Question: Please indicate a possible affordance area of the hot dog that can be used for biting
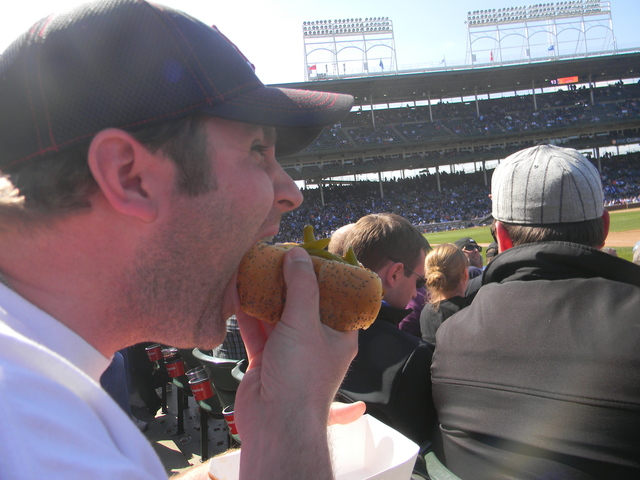
Answer: [237.5, 241, 382.5, 330]